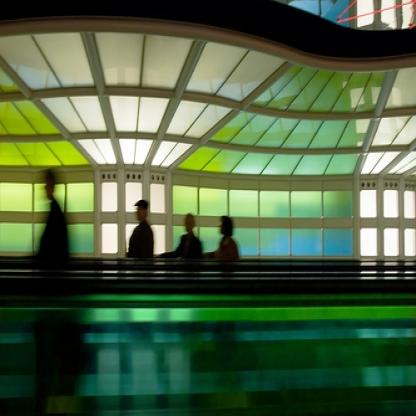
Scene: Indoor